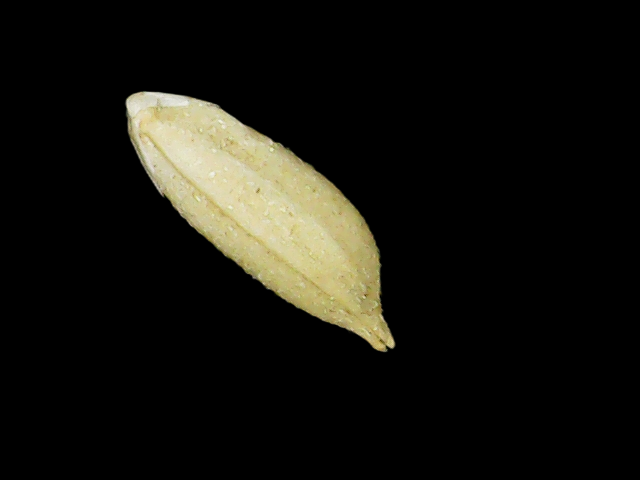
Rice variety: Binadhan12